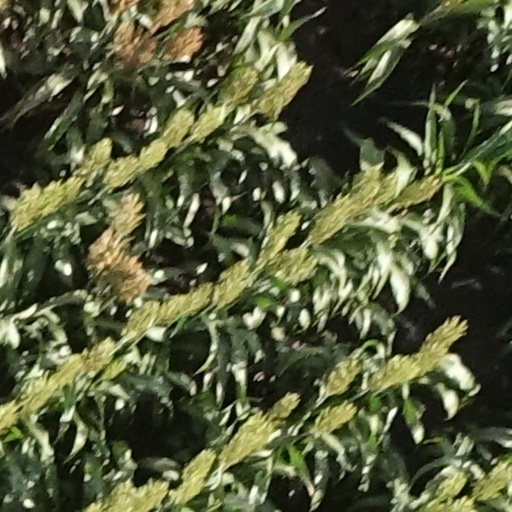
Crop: sorghum